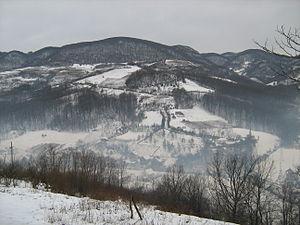
Tomanj est un village de Serbie situé dans la municipalité de Krupanj, district de Mačva. Au recensement de 2011, il comptait 370 habitants.